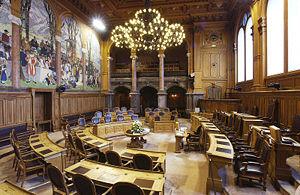
Salle du Conseil des États Italiano: Sala del Consiglio degli Stati